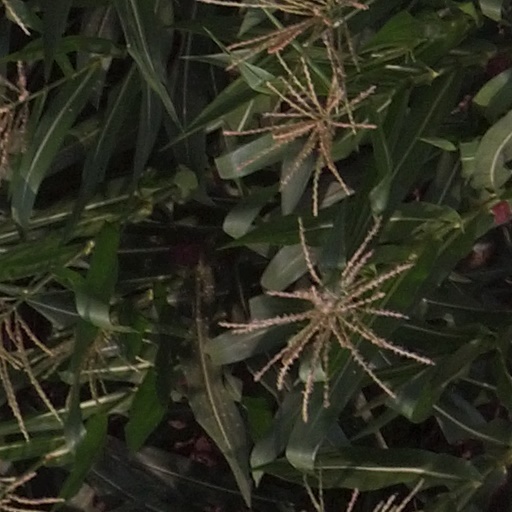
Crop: maize; corn